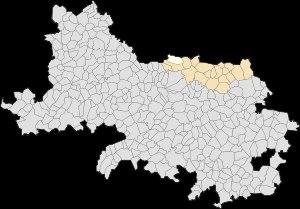
Ablain-Saint-Nazaire est une commune française située dans le département du Pas-de-Calais en région Hauts-de-France.